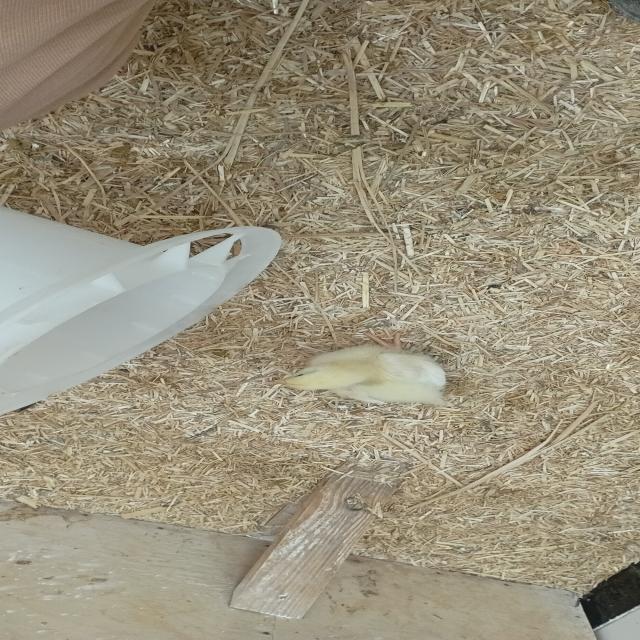
Weight: 180 g